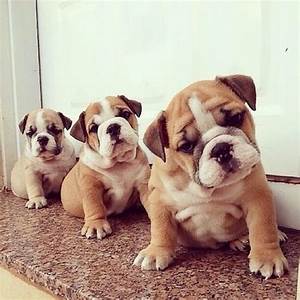
Label: cane